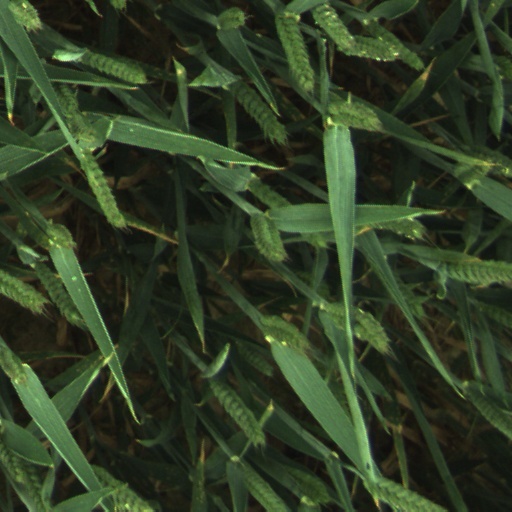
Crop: wheat